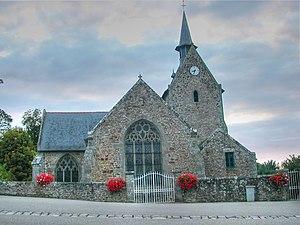
Église Saint-Nicolas de Châteauneuf-d'Ille-et-Vilaine
Châteauneuf-d'Ille-et-Vilaine est une commune française située dans le département d'Ille-et-Vilaine en région Bretagne, peuplée de 1 722 habitants.